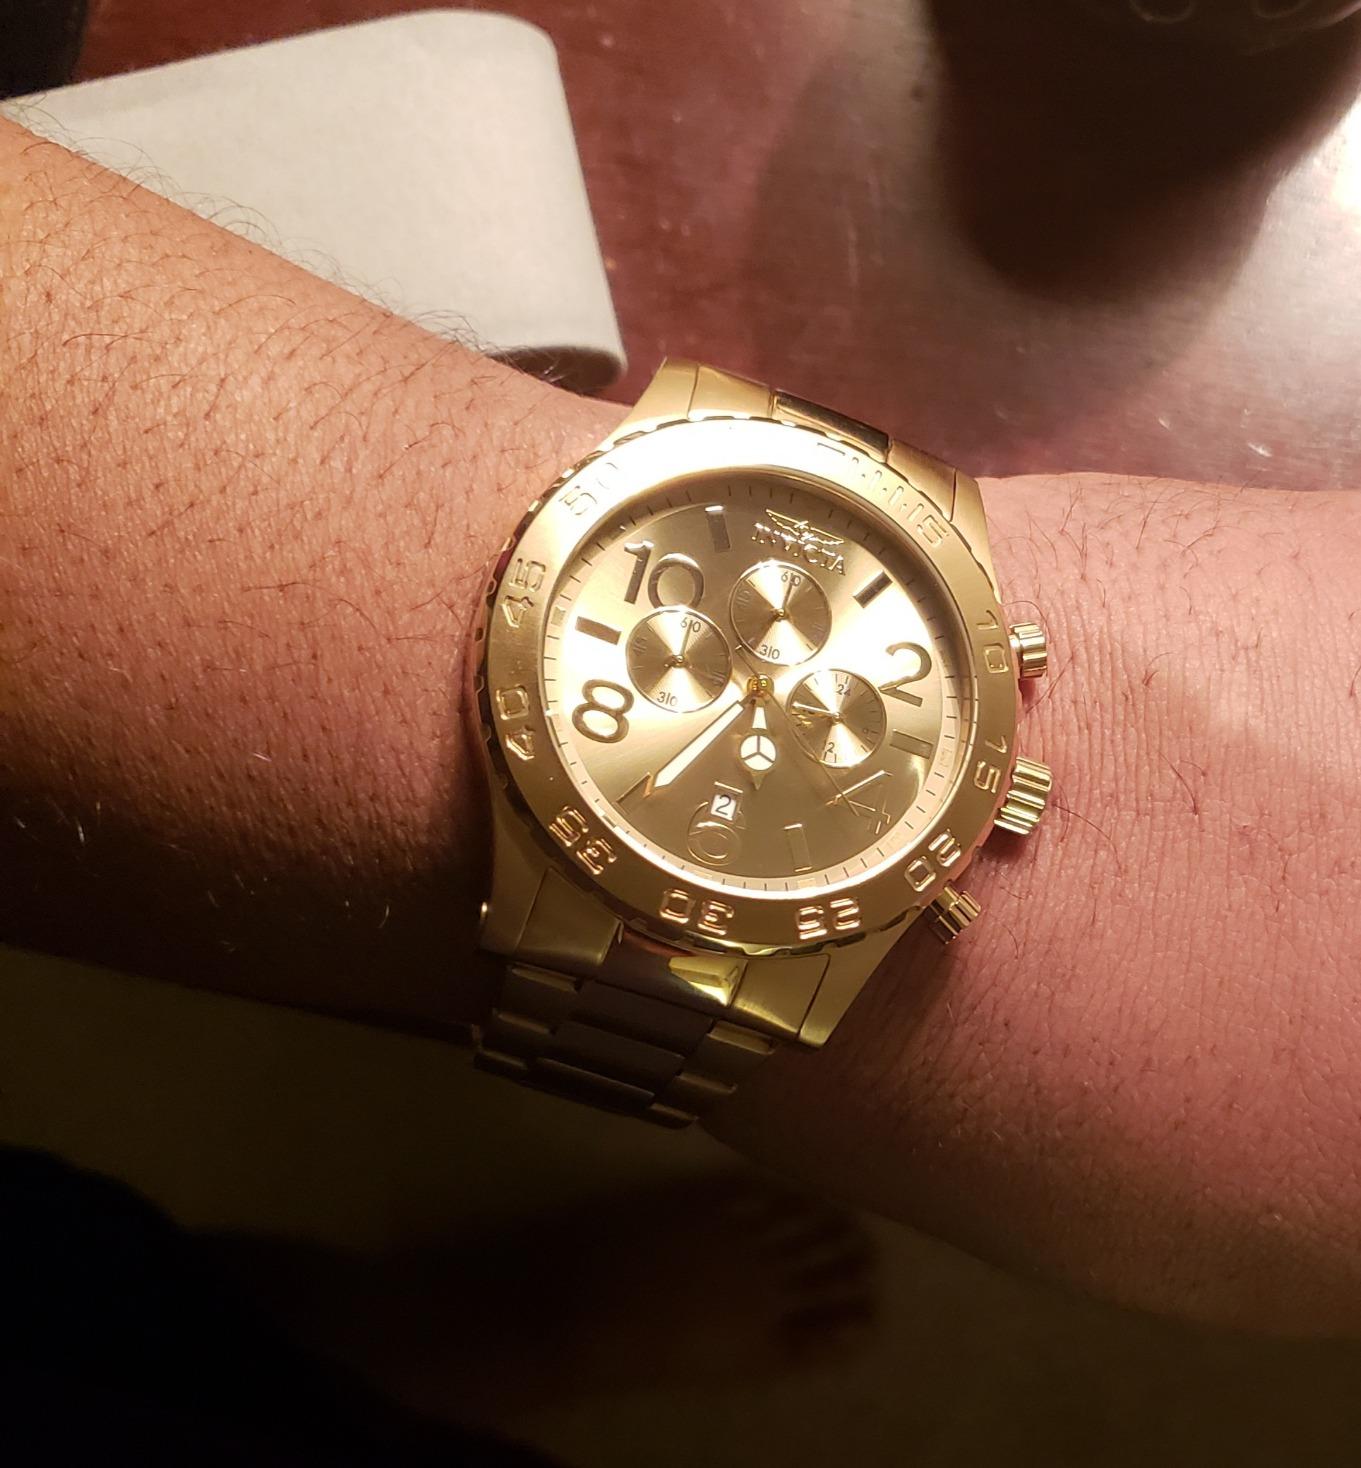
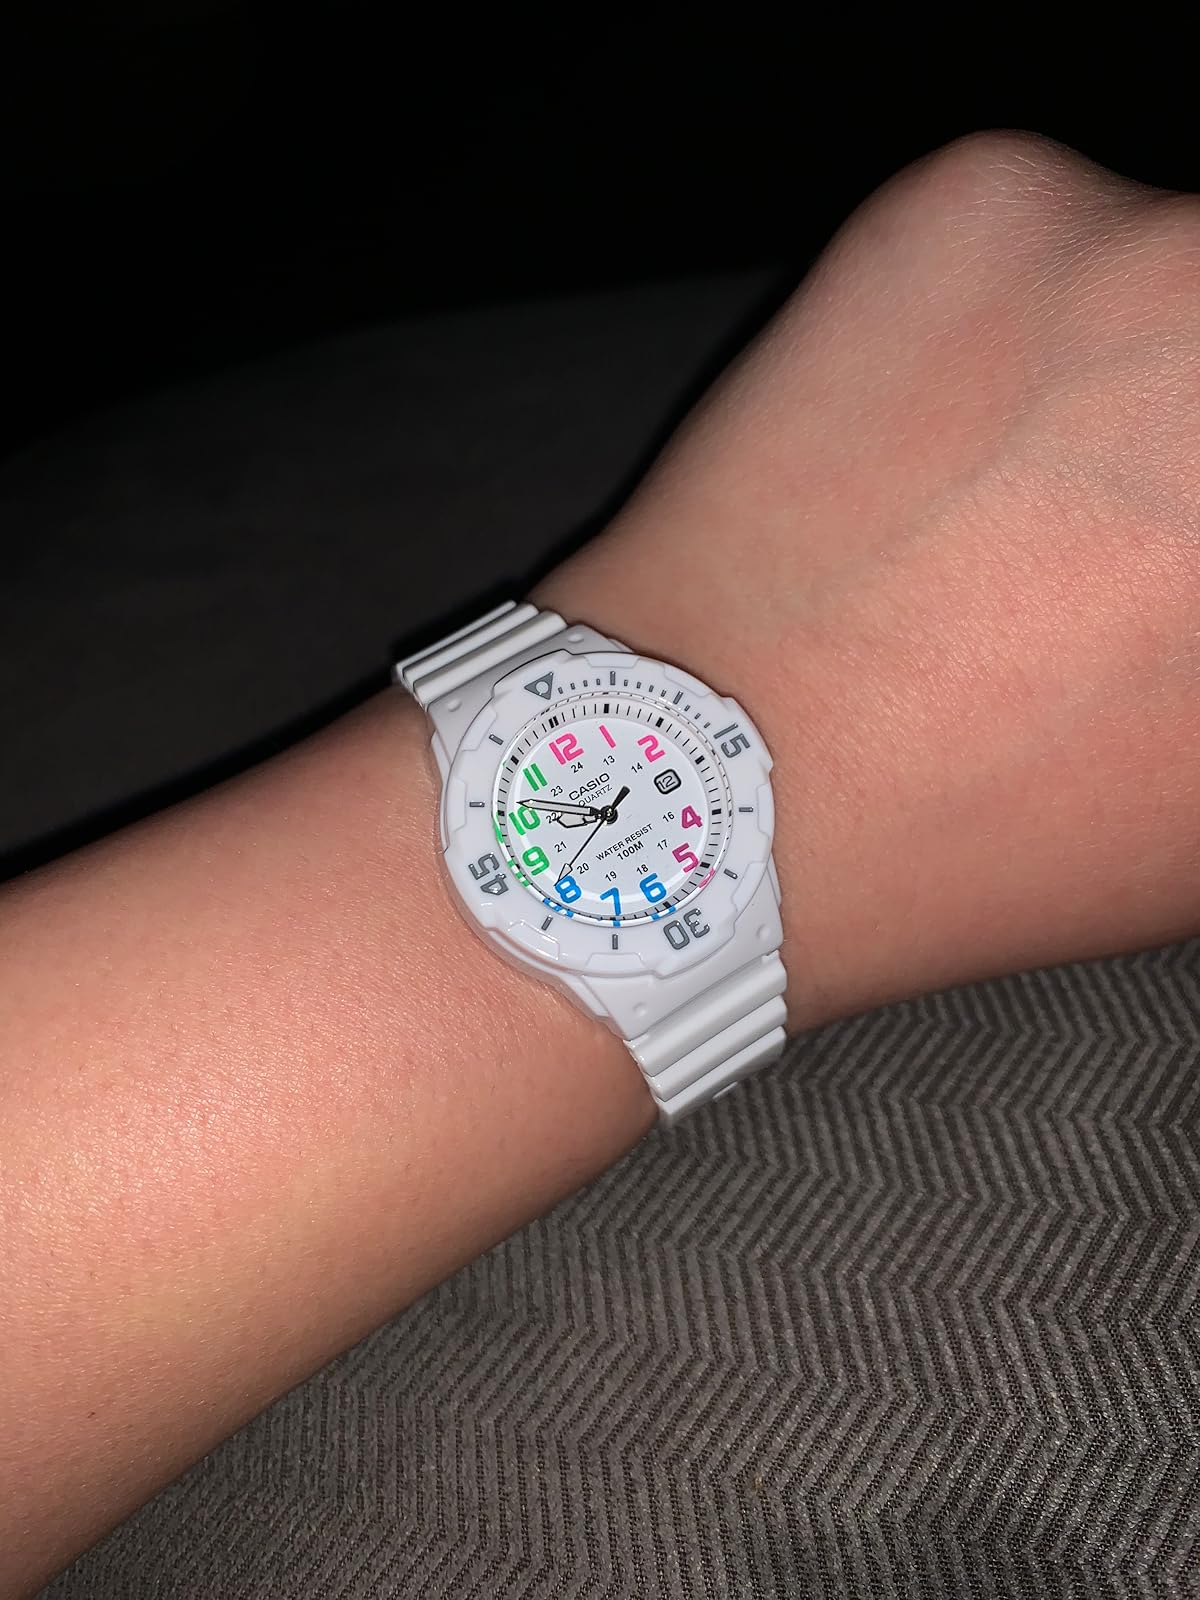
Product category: accessories_watch
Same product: no